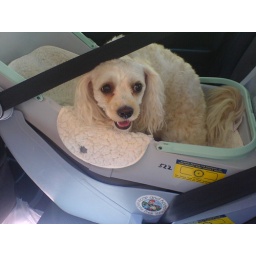
Sasha in baby car seat